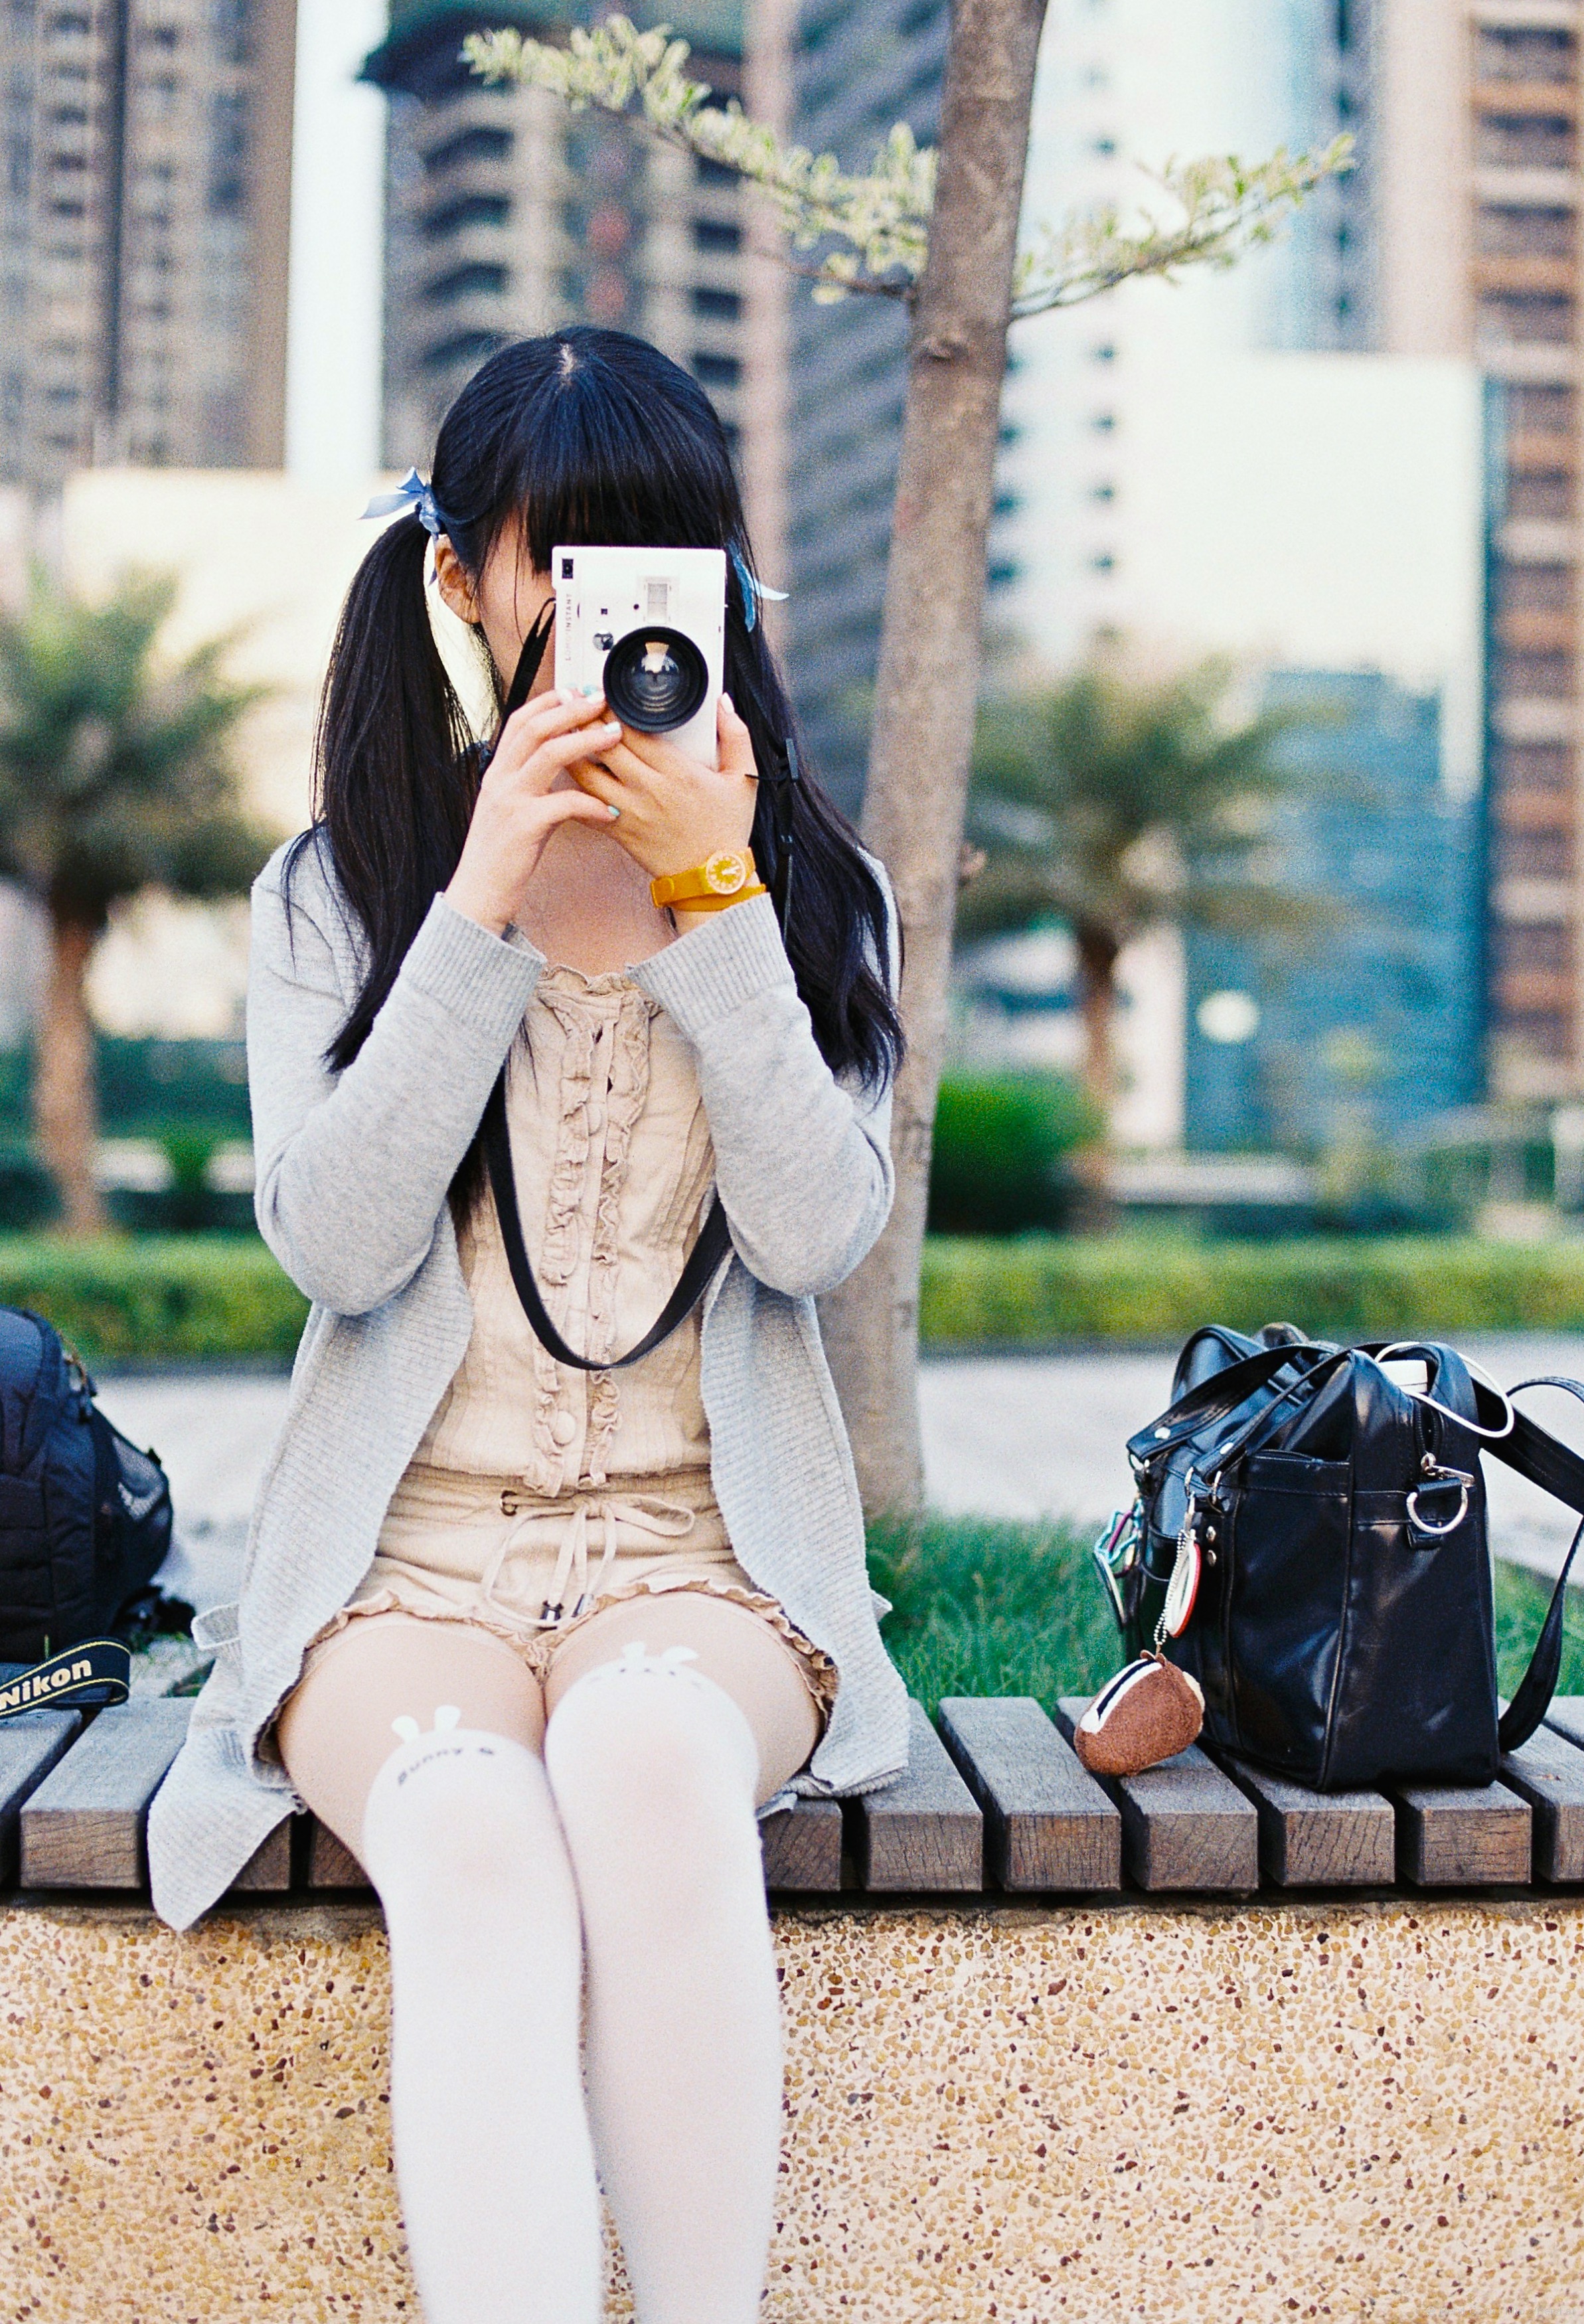
girl, white, camera, cute, film, slr, fujifilm, spring, color, clean, fashion, nikon, clothing, lady, cosplay, 50mm, dress, legs, sneakers, converse, skirt, costume, socks, tights, kneesocks, pantyhose, knee, longsocks, outfit, clothes, kneehigh, whitetights, simple, pure, c200, f3, lomography, instax, instantcamera, interaction